Weimar concerto transcriptions (Bach)

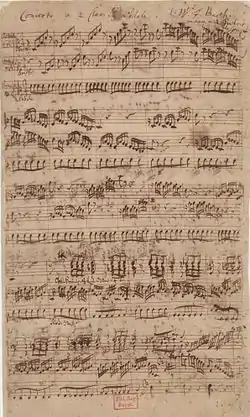
Autograph manuscript of first movement of BWV 596

This concerto is an transcription of Antonio Vivaldi's double violin concerto, Op. 3 No. 11, RV 565.